Senad Kreso

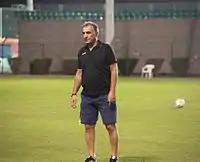
Senad Kreso - Al-Nasr

On 12 July 2015, he was appointed as the manager of another Oman Professional Club, Salalah SC.